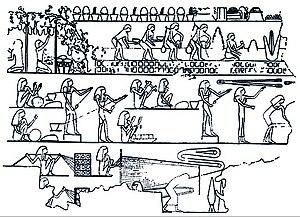
Dans le domaine de la corderie, une corde est un corps long, flexible, résistant, rond, composé de fils tortillés et/ou tressés ensemble appelé toron.